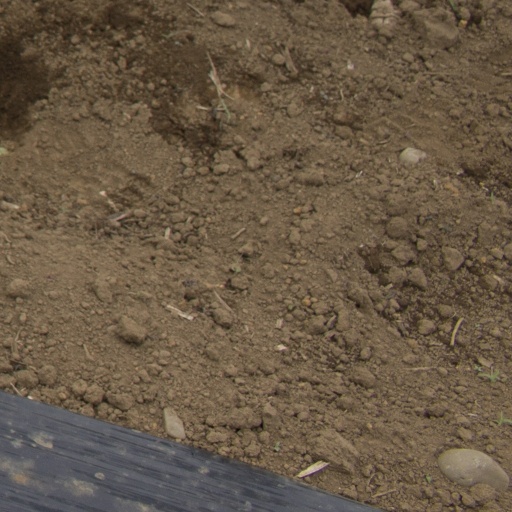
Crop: Jerusalem artichoke